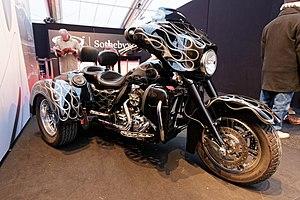
Johnny Hallyday, nom de scène de Jean-Philippe Smet, né le 15 juin 1943 dans le 9ᵉ arrondissement de Paris et mort le 5 décembre 2017 à Marnes-la-Coquette, est un chanteur, compositeur et acteur français.